The Margaret Catchpole, Ipswich

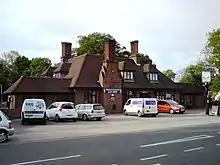
Margaret Catchpole Public House, May 2009

The Margaret Catchpole is a pub in Cliff Lane, Ipswich in Suffolk, England. It is named after Margaret Catchpole, a servant of Elizabeth and John Cobbold of the Tolly Cobbold brewery. Built in 1936 by the local architect Harold Ridley Hooper for the Cobbold brewery, it is a Grade II* listed building. Most of its interior features have remained unaltered since the 1930s, making it one of the finest examples of this period in England. Since 2003 it has been part of the Holywells Park Conservation Area.